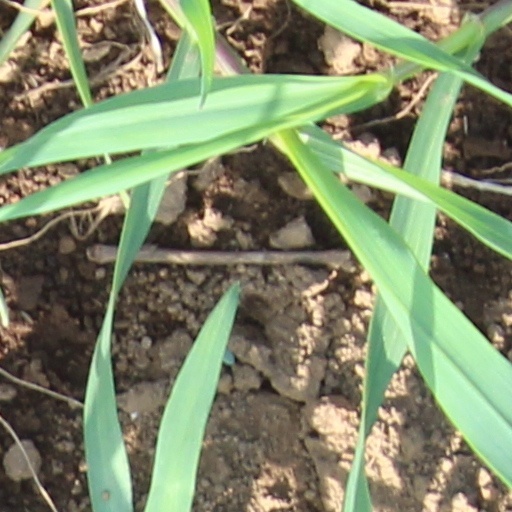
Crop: wheat